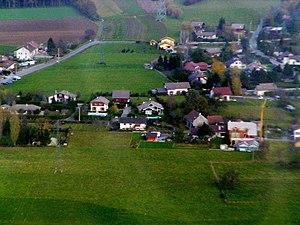
photo JP BENOIST vue prise été 2004 à bord du Kitfox FJEQT. JP Benoist, été 2004
Juvigny est une commune française située dans le département de la Haute-Savoie, en région Auvergne-Rhône-Alpes.